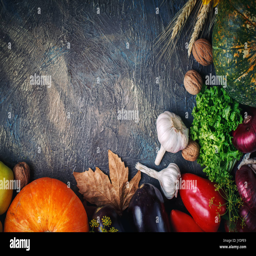
the table , decorated with vegetables and fruits .